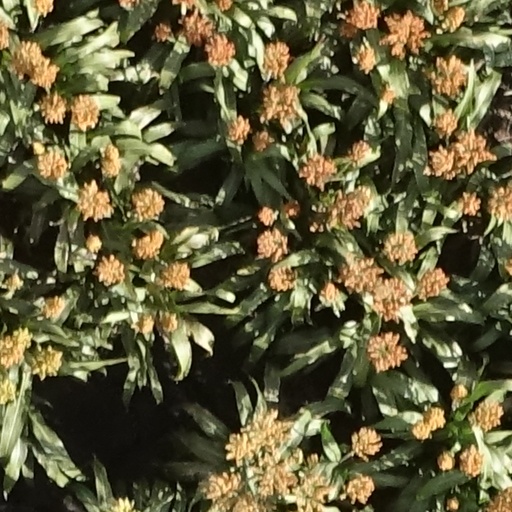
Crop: sorghum